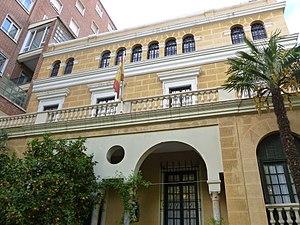
Le musée Sorolla est un musée espagnol, situé à Madrid, dans la dernière maison habitée par le peintre Joaquín Sorolla. Il a été fondé par Clotilde García del Castillo, épouse de l'artiste, et abrite une collection des tableaux de ce dernier.
Clotilde García del Castillo, née à 5 janvier 1865 à Valence et morte le 5 janvier 1929 à Madrid est l’épouse et la muse du peintre Joaquín Sorolla, ainsi que la fondatrice du musée Sorolla.